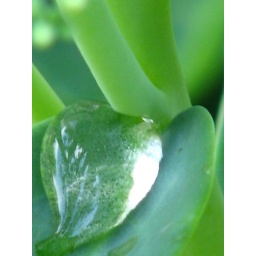
Best if viewed largeYou can see the reflection of our Canadian maple tree in the water droplet